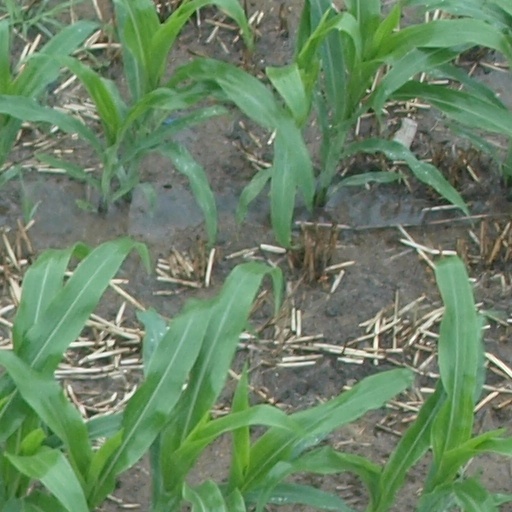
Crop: maize; corn